Daniel's Gotta Die

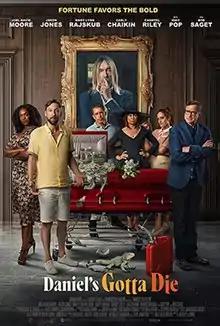
Film poster

Daniel's Gotta Die is a 2022 Canadian comedy thriller film directed by Jeremy LaLonde and written by Matthew Dressel. The film stars Joel David Moore, Jason Jones, Mary Lynn Rajskub, Carly Chaikin, Chantel Riley, Iggy Pop, and Bob Saget. It is Saget's final film, released posthumously.